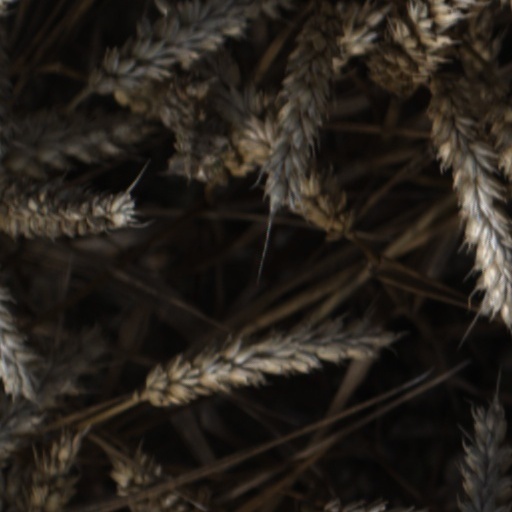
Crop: wheat